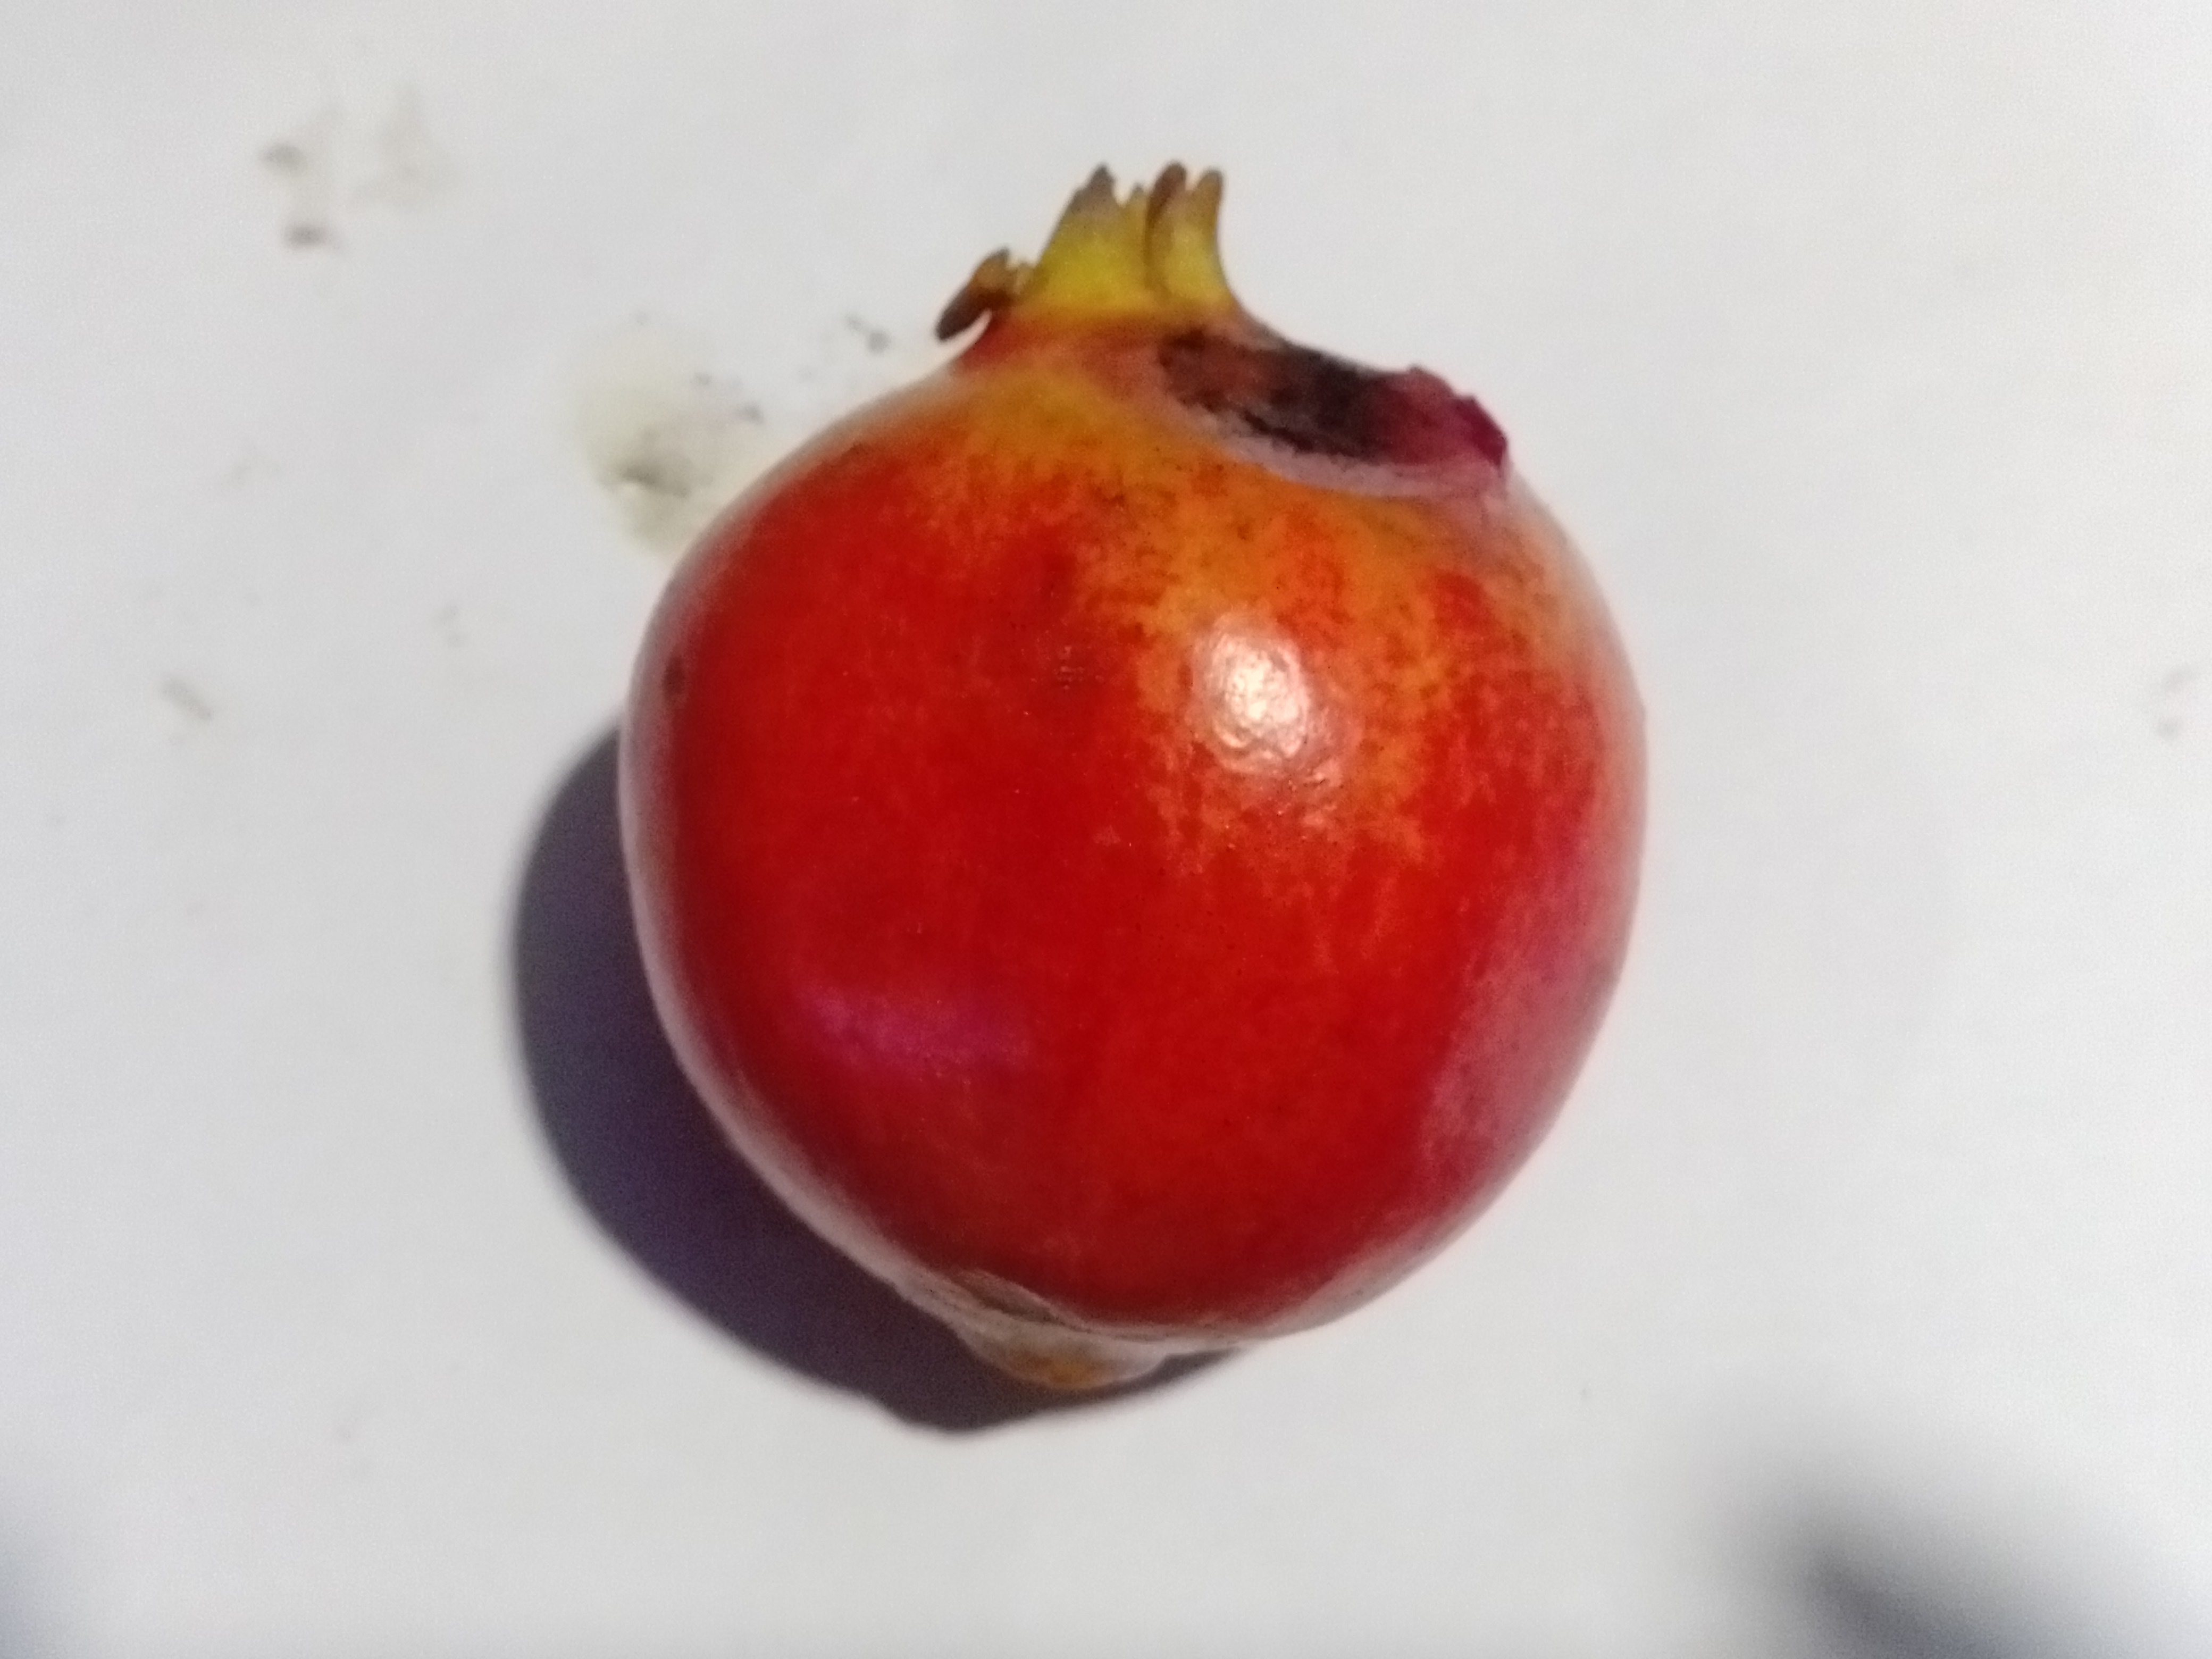
Fruit: pomegranate
Condition: rotten